Towards Freedom (film)

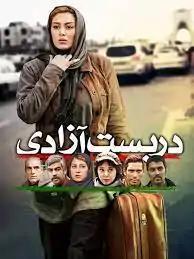
Film poster

Towards Freedom is a 2014 Iranian drama film written and directed by Mehrshad Karkhani.